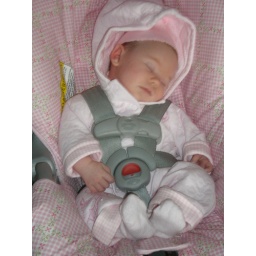
Always fallin asleep in the car seat